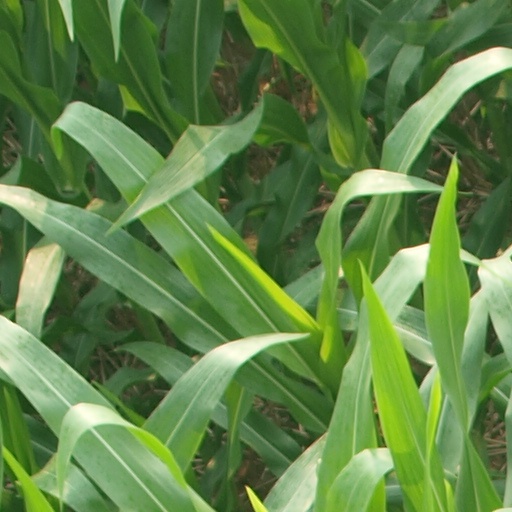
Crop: maize; corn